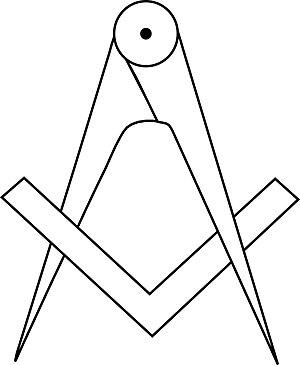
Le compas et l'équerre, deux des symboles du compagnonnage.
Le compagnonnage désigne un système traditionnel de transmission de connaissances et de formation à un métier, qui s'ancre dans des communautés de compagnons. Un aspirant compagnon se forme à un métier à travers une série de pratiques éducatives encadrées par la communauté de compagnons qu'il souhaite rejoindre. Ces pratiques, multiples, peuvent inclure tant l'enseignement scolaire que l'itinérance éducative et les rituels d'initiation. Suite à cette période de compagnonnage, l'aspirant est accepté comme compagnon par sa corporation, et pourra lui-même participer à la formation de futurs aspirants.
Un compas est un instrument de géométrie qui sert à tracer des cercles ou des arcs de cercle, mais aussi à comparer, reporter ou mesurer des distances. Il est constitué de deux branches jointes par une articulation. Les compas sont, ou ont été, utilisés en mathématiques, pour le dessin technique, en géographie pour le tracé et l'utilisation des cartes …